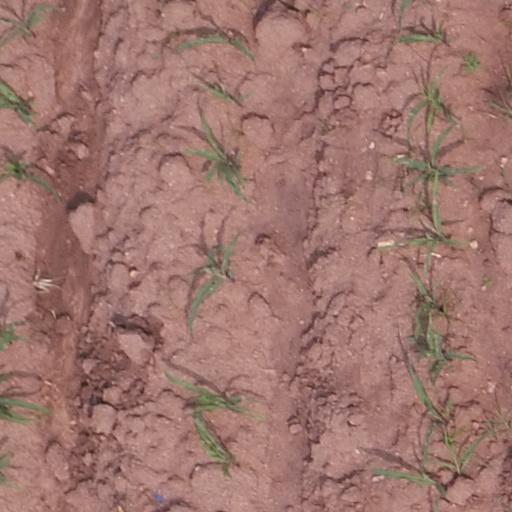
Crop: maize; corn